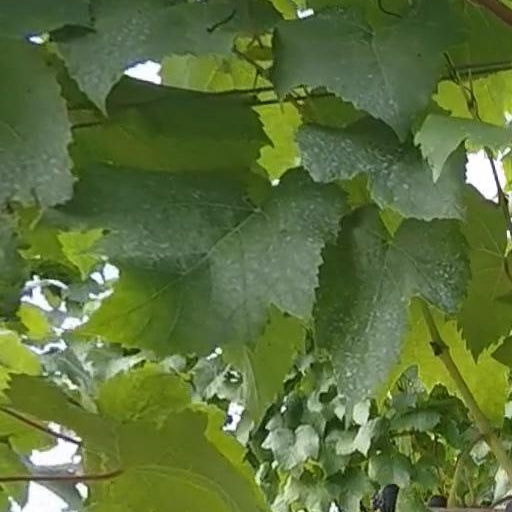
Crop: grape